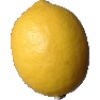
Label: Lemon 1